Sandhya Dhar

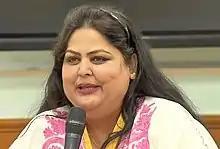
Dhar after winning the Nari Shakti Puraskar in 2022

Sandhya Dhar (born 1980) is an Indian disability rights activist. She was diagnosed with cerebral palsy at an early age and is a wheelchair user. She founded the Jammu Institute of General Education and Rehabilitation (JIGER) in 2015 to support disabled people and was awarded the 2020 Nari Shakti Puraskar.